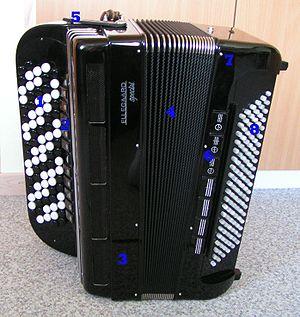
accordéon avec des numéros